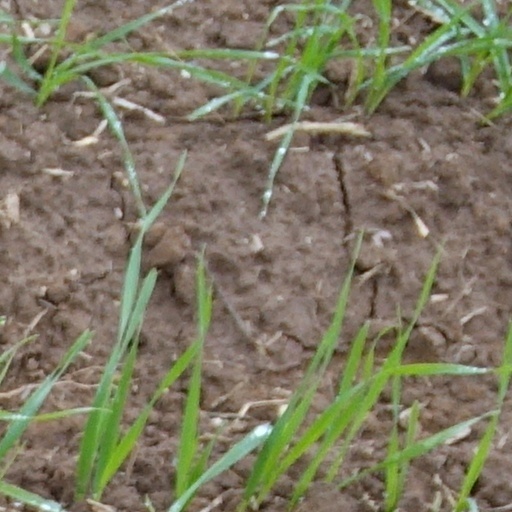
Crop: wheat